Barlovento, Venezuela

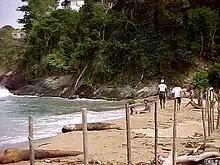
Chirimena

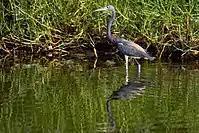
Tricolored heron ("Garza Pechiblanca") in Barlovento

Barlovento has an area of 4,647 square kilometres. It covers 58 percent of Miranda state. The Barlovento region lies within the Barlovento depression in the northern coastal region. Its terrain is ranges from the mountains of Caucagua to the beaches of Higuerote and Río Chico.